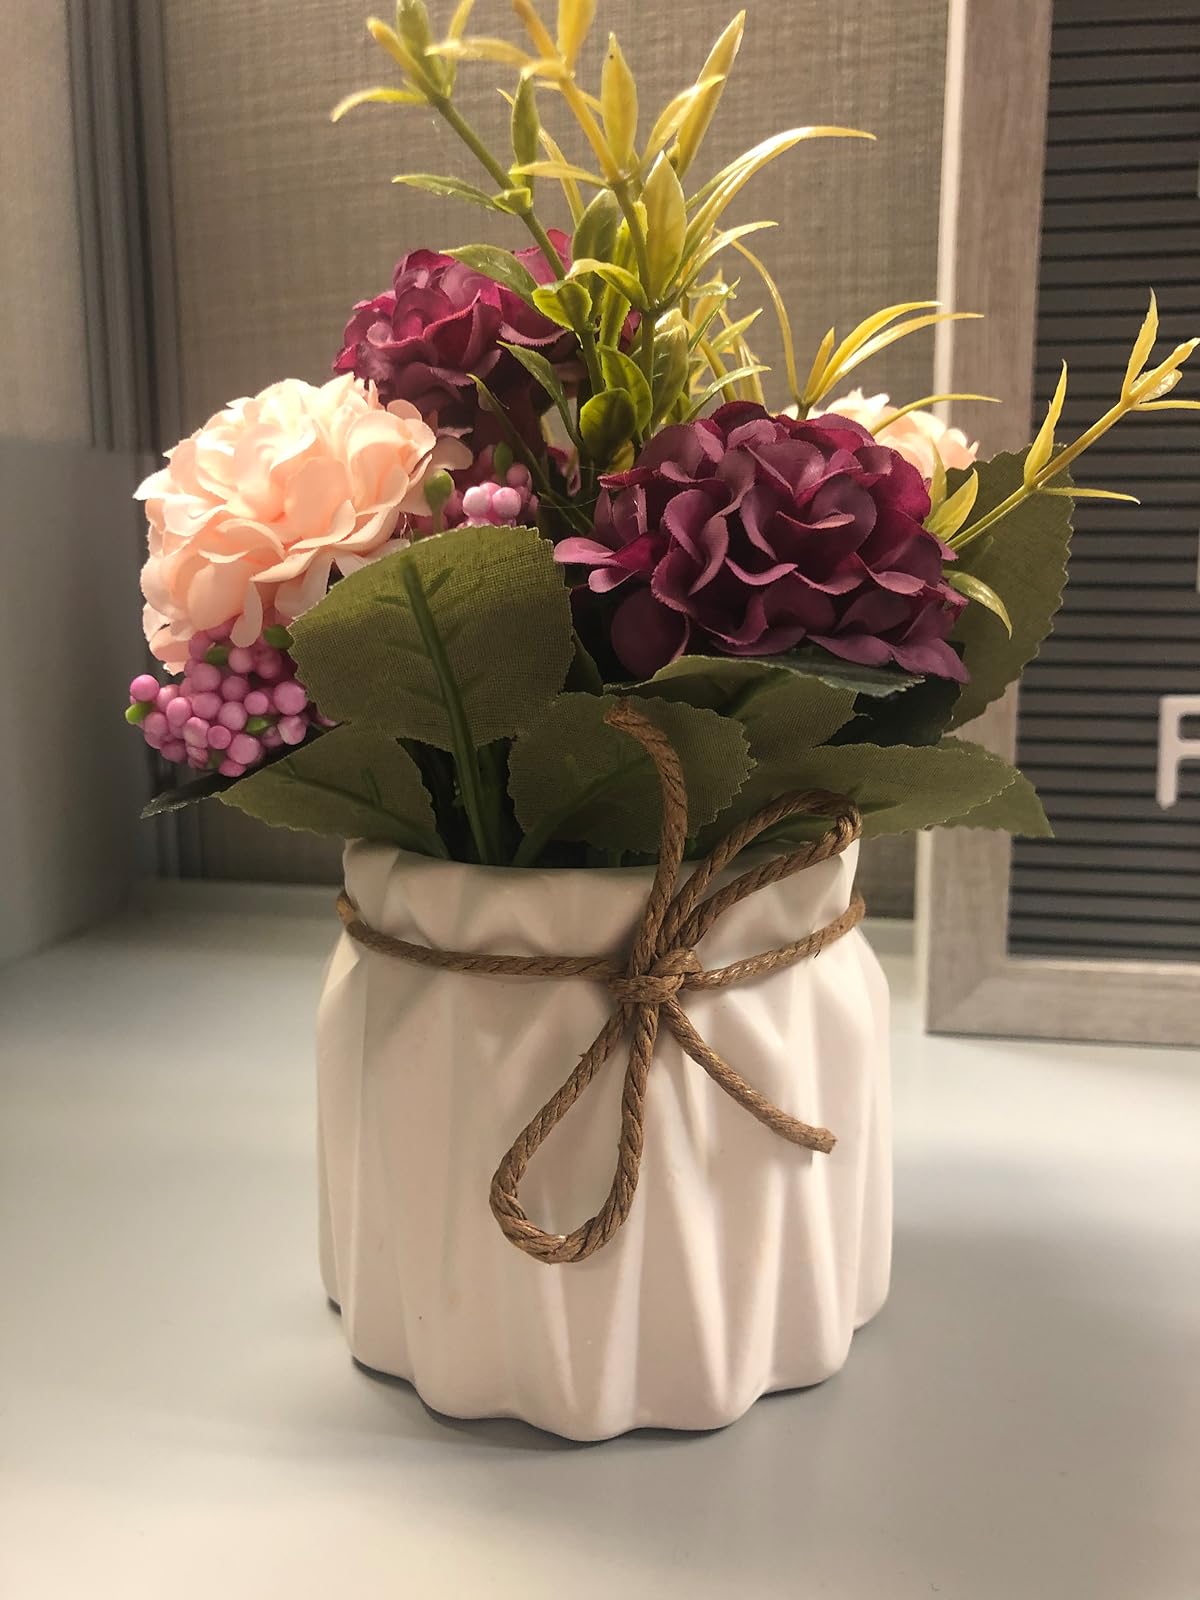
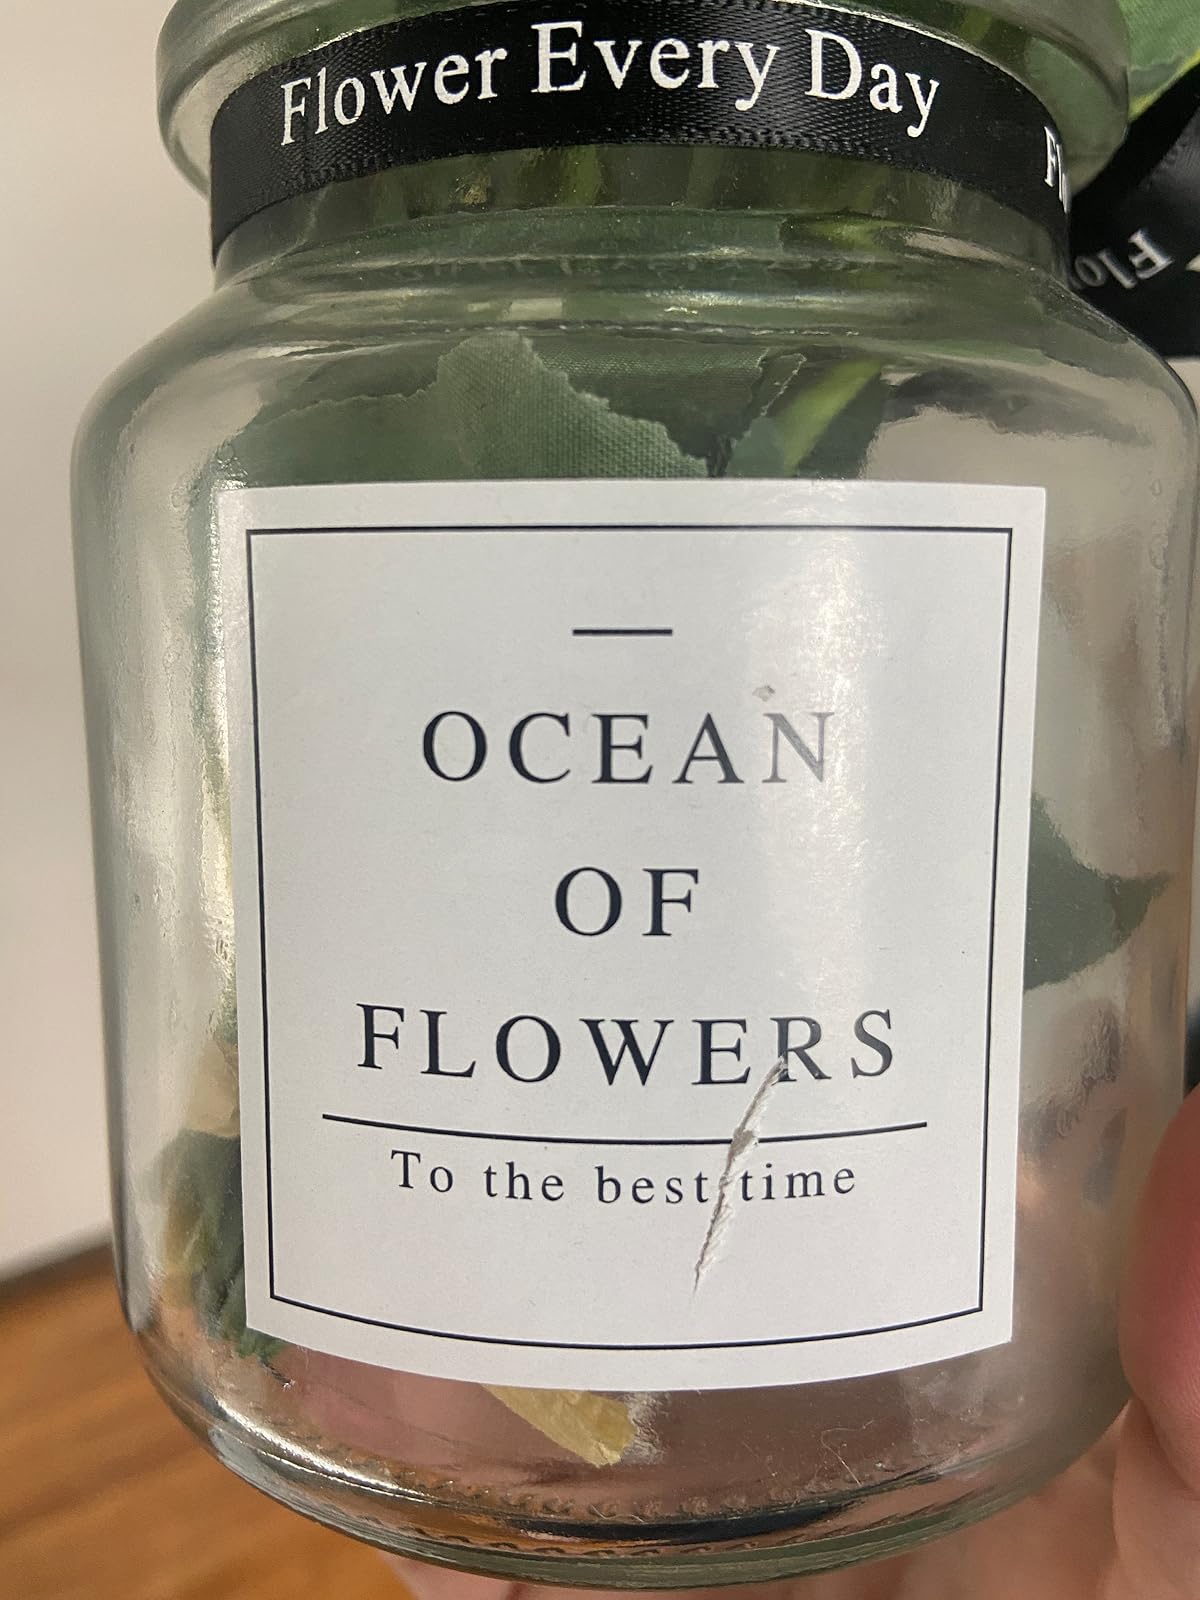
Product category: vase
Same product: no